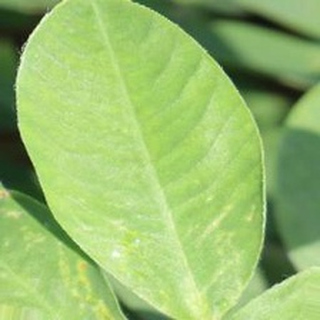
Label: healthy_groundnut